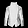
Label: Coat